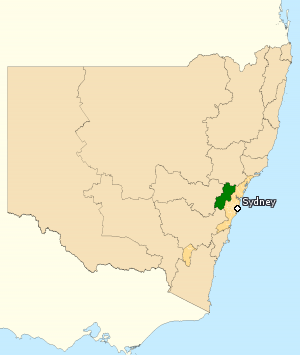
La circonscription de Macquarie est une circonscription électorale australienne en Nouvelle-Galles du Sud. Elle est située à l'ouest de Sydney et comprend une grande partie des zones d'administration locale des Montagnes Bleues et de Hawkesbury.